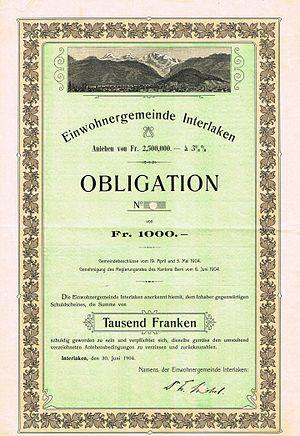
Interlaken est une ville et une commune suisse du canton de Berne, située dans l'arrondissement administratif d'Interlaken-Oberhasli. En 2018, elle comte 5 610 habitants.